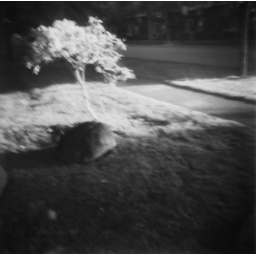
at the dog park on seymour street in vancouver ... waiting for the next film at the VIFF